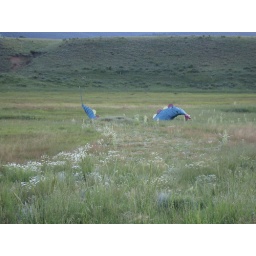
DSC00825 sea creature in a horse pasture